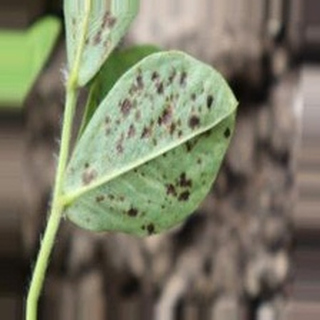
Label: groundnut_rust